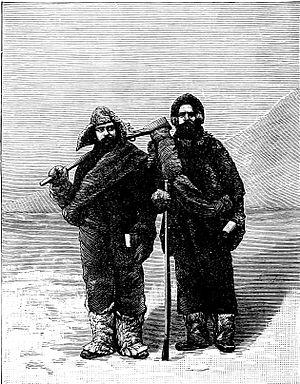
L'expédition Jeannette, officiellement l'US Arctic Expedition, est une expédition polaire américaine se déroulant sur l'USS Jeannette entre 1879 et 1881 et commandée par George Washington De Long. Le but de cette mission est d'atteindre le pôle Nord par l'océan Pacifique via le détroit de Béring en se basant sur une théorie selon laquelle un courant tempéré, le Kuroshio, coulerait vers le nord dans le détroit, fournissant ainsi une porte d'entrée vers une mer libre du pôle.